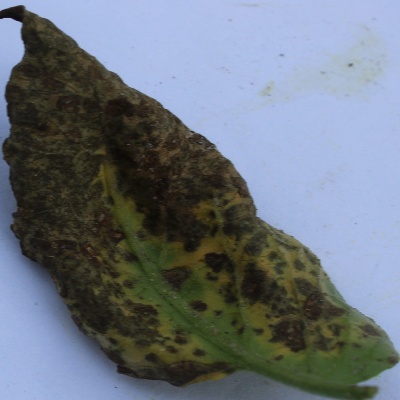
Crop: Tomato
Condition: leaf blight